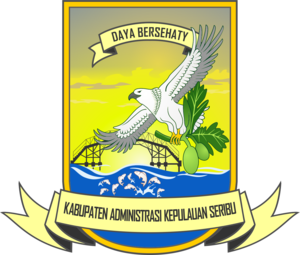
Les îles Seribu, en indonésien Kepulauan Seribu, c'est-à-dire "les mille îles", sont une chaîne d’îles située à 45 km au nord de la capitale de l'Indonésie, Jakarta.